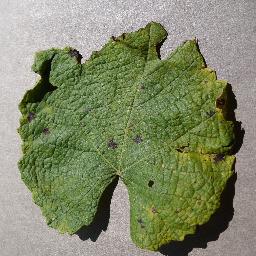
Label: Grape___Leaf_blight_(Isariopsis_Leaf_Spot)